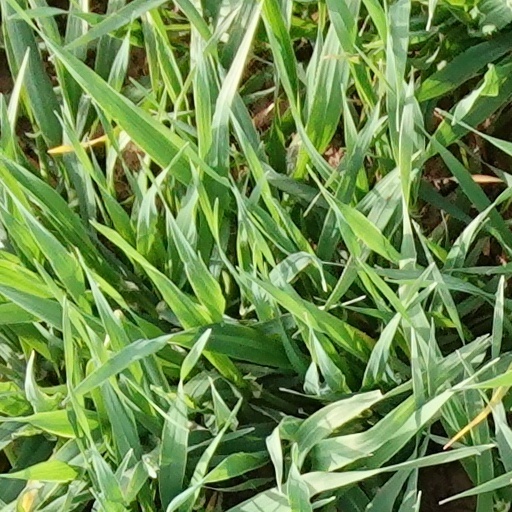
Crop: wheat